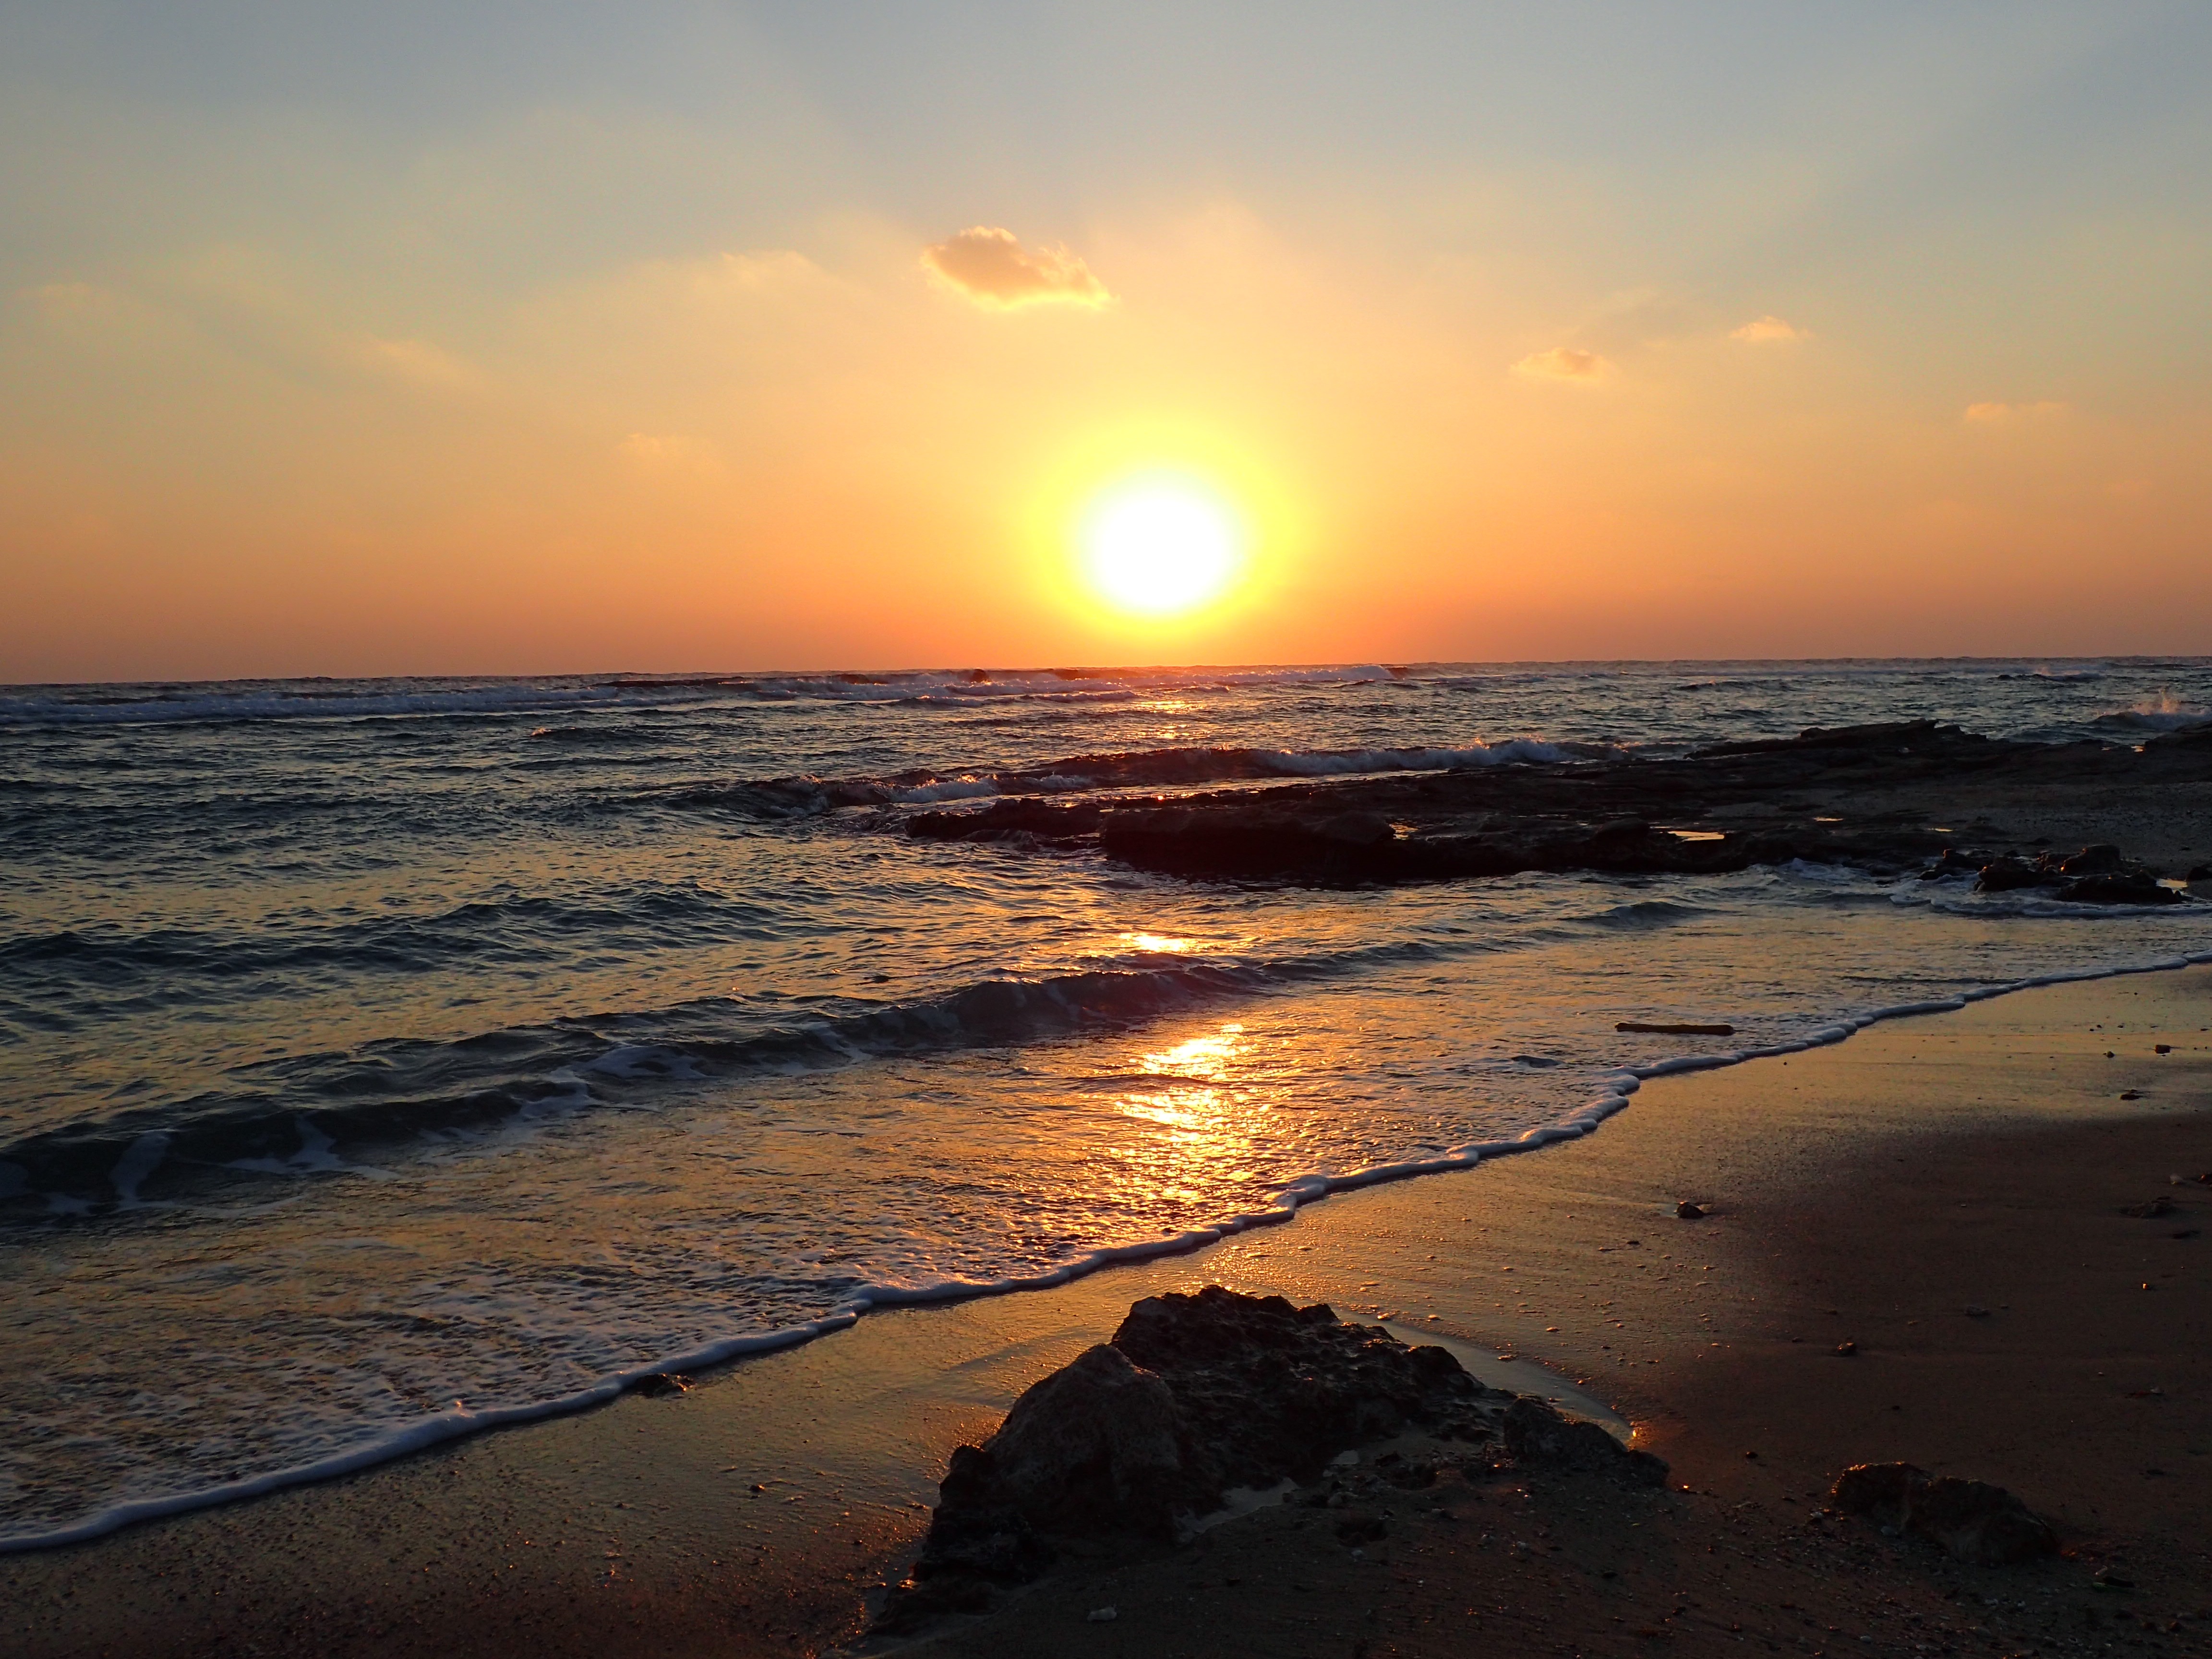
beach, sea, coast, sand, ocean, horizon, sun, sunrise, sunset, sunlight, morning, shore, wave, dawn, dusk, evening, body of water, mirroring, morgenstimmung, afterglow, back light, morgenstimmung at sea, wind wave